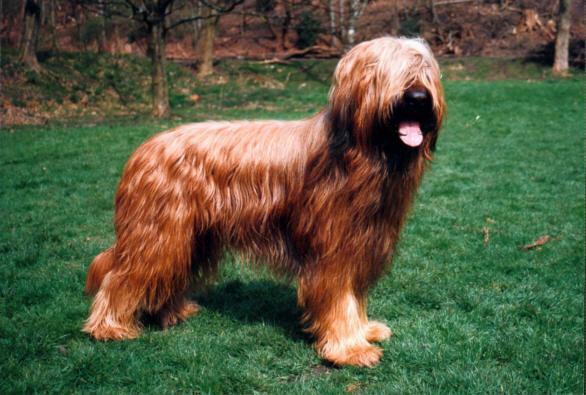
briard